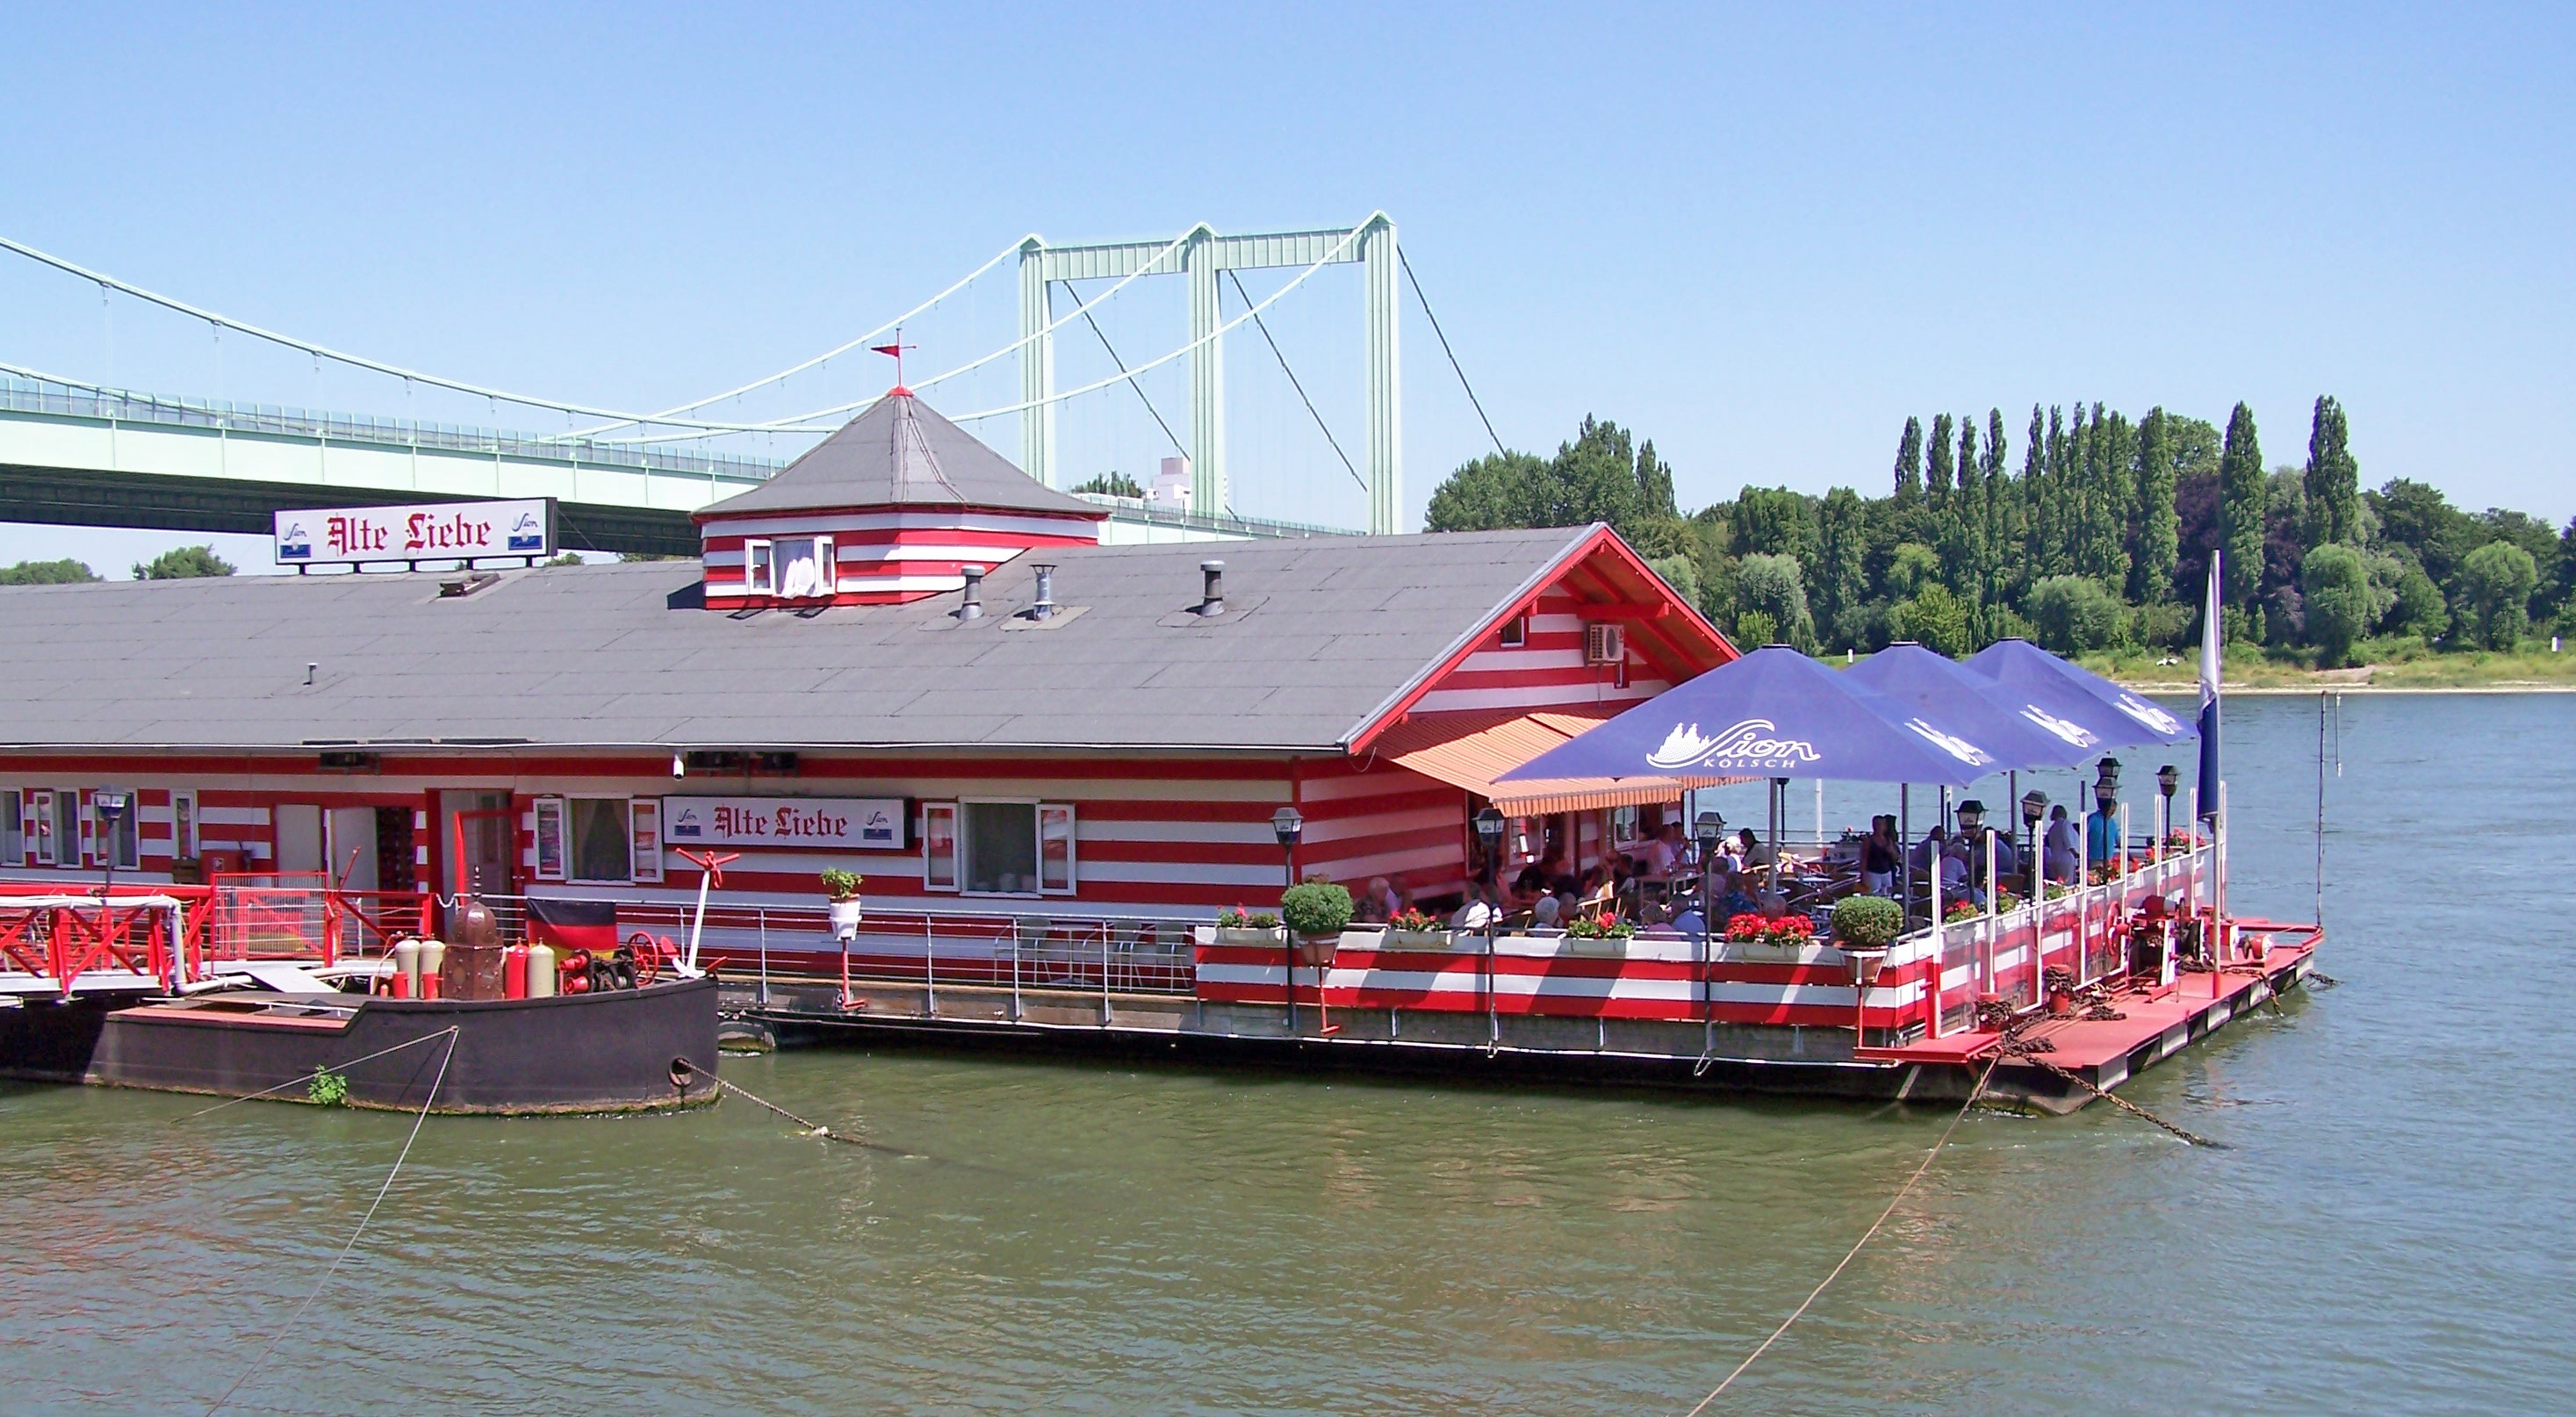
dock, architecture, boat, restaurant, river, ship, boot, vehicle, cargo ship, waterway, ferry, bank, boating, germany, cologne, watercraft, rhine, barge, rheinland, love symbol, freight transport, houseboat, old love, koeln, restaiuration, rhine ship